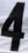
Number: 4